Colin Hall Simpson

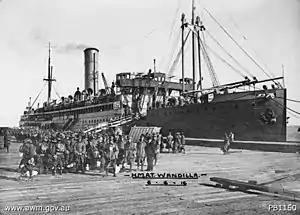
A crowd of diggers in slouch hats pose in front of a ship docked at the wharf.

The 3rd Division carried out its first offensive at the Battle of Messines in June 1917. For his part in the battle, Simpson was awarded the Military Cross. His citation read: